Boroughitis

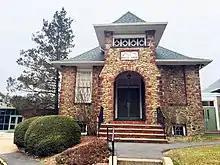
The Woodcliff School, Woodcliff Lake, Bergen County. The schoolhouse built for the new borough in 1895 is still part of its middle school.

North Arlington was incorporated as a borough by a referendum held on March 26, 1896, the day the state legislature passed a bill providing that, "no borough or village shall hereafter be incorporated in this state except by special act of the legislature." According to lawyer Alfred F. Skinner in his 1916 book on the law pertaining to New Jersey boroughs, the 1896 act "was intended to express a legislative policy, and was based upon the conclusion that the method of incorporation [of new boroughs] by petition and election, within a territory defined by the petitioners, was a dangerous delegation of a power that should be exercised by the legislature only". The following year, the legislature undertook a thorough revision of the laws relating to boroughs, and forbade incorporations, dissolutions, or boundary changes without its leave. This simply moved the venue for conflicts over schools from local referendums to the corridors of the State House in Trenton. Boroughs continued to be incorporated by legislative act, with a major burst in the 1920s. These 20th century increases in the number of boroughs were sometimes caused by conflicts over road funds, causing Caldwell Township, Essex County, to divide into six municipalities by 1908, and with Clementon Township, Camden County fracturing into nine between 1915 and 1929.